Biotronik

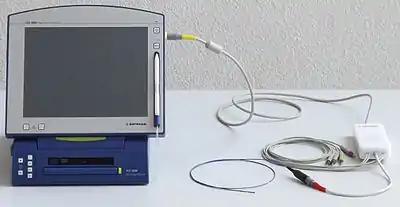
BIOTRONIK ICS 3000 and PK-199

In 1994 and 1995 respectively, BIOTRONIK began offering a full spectrum of electrophysiology products and vascular intervention products. BIOTRONIK also develops and produces balloon catheters and stents for the treatment of coronary artery disease. With Philos, the company has offered a complete pacemaker family with telemetry since 2000, when it received CE Mark approval for the product, and also successfully implanted the first pacemaker with Home Monitoring (remote patient monitoring). Home Monitoring has shown significant clinical benefits, including over a 50% reduction in mortality of heart failure patients.